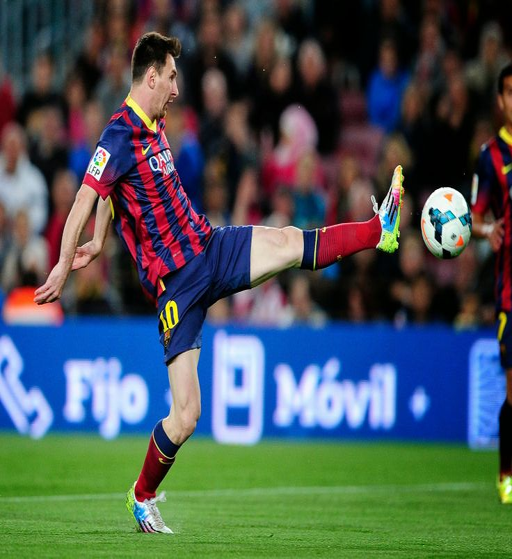
forward controls a ball during the league football match vs football team at the stadium .